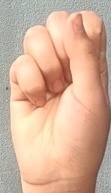
ASL sign: S